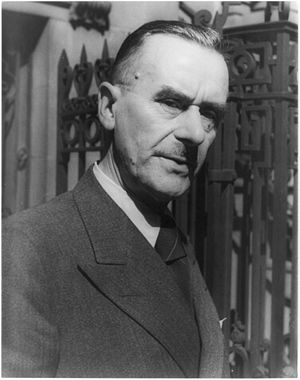
Thomas Mann
Thomas Mann fotograferet af Carl Van Vechten den 20. april 1937
Thomas Mann var en tysk forfatter.